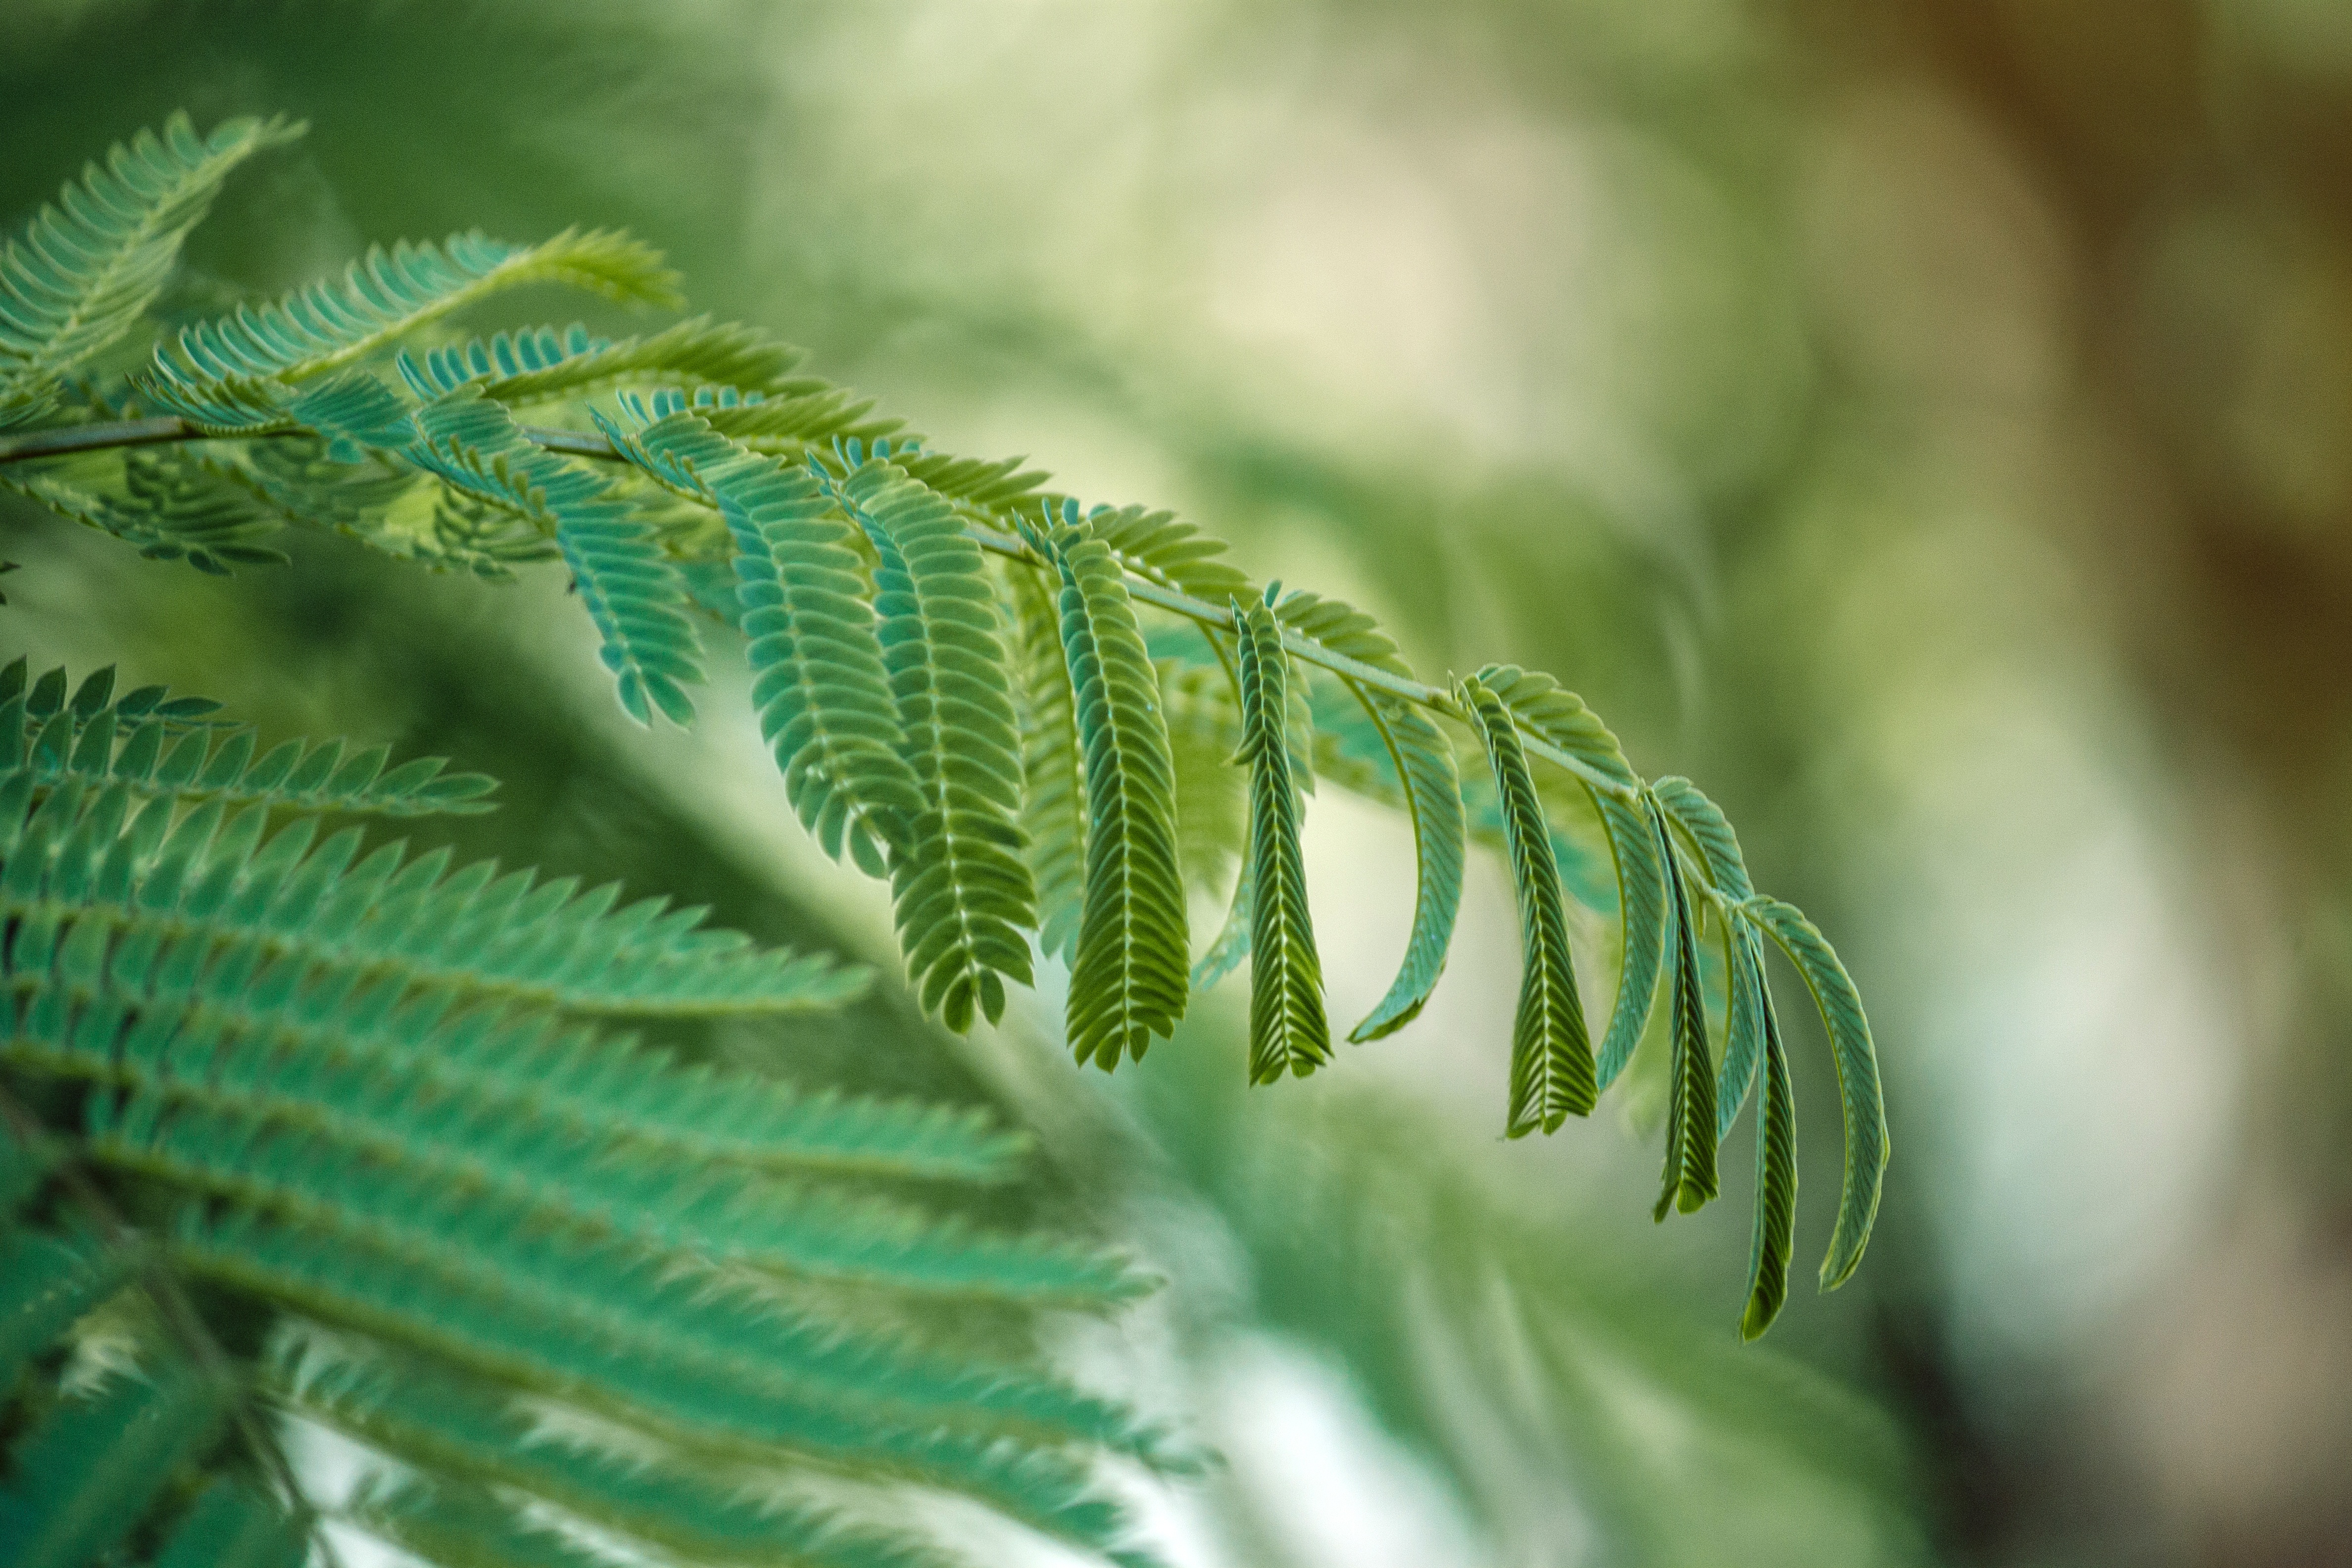
tree, nature, branch, plant, photography, leaf, flower, green, botany, flora, fauna, fern, close up, macro photography, plant stem, land plant, ferns and horsetails, vascular plant